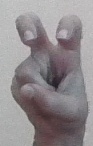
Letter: toot